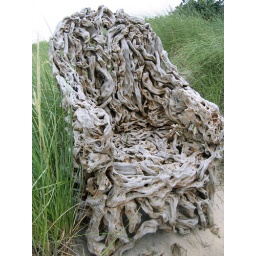
This was just sitting by the beach in Amagansett. It looks like it melted. Beautiful.